Sigma FC

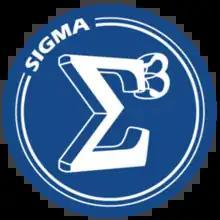

Sigma Sports is a Canadian youth soccer development academy and player management company based in Mississauga, Ontario. They also operate a senior academy soccer team that currently competes in League1 Ontario, as Sigma FC. Over 140 Sigma players have gone on to play NCAA or U Sports soccer on scholarships.